Monifieth

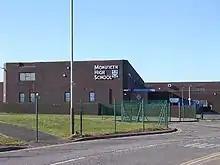
Monifieth High School

There are currently two primary schools located in Monifieth and one secondary school. The schools are Grange Primary School, Seaview Primary School and Monifieth High School. In the 1950s, Monifieth High School, then known affectionately as "The Big School" was located at the crossover from Maul St to the High St. It presently houses the offices of the Invertay School Board/District. Between them, they have approximately 1700 pupils. Seaview Primary School was initially located in a mansion that was donated to the County of Angus and through the 1950s was the only primary school in Monifieth. The headmistress at that time was a Miss Booth. The old mansion (as of September 2011) has yet to be torn down and sits derelict in a position just east of the existing Seaview Primary School with all its windows boarded up. The once well manicured grounds where pupils used to play now lie overgrown with weeds. The old school had 342 pupils and 19 teachers (as of September 2007).